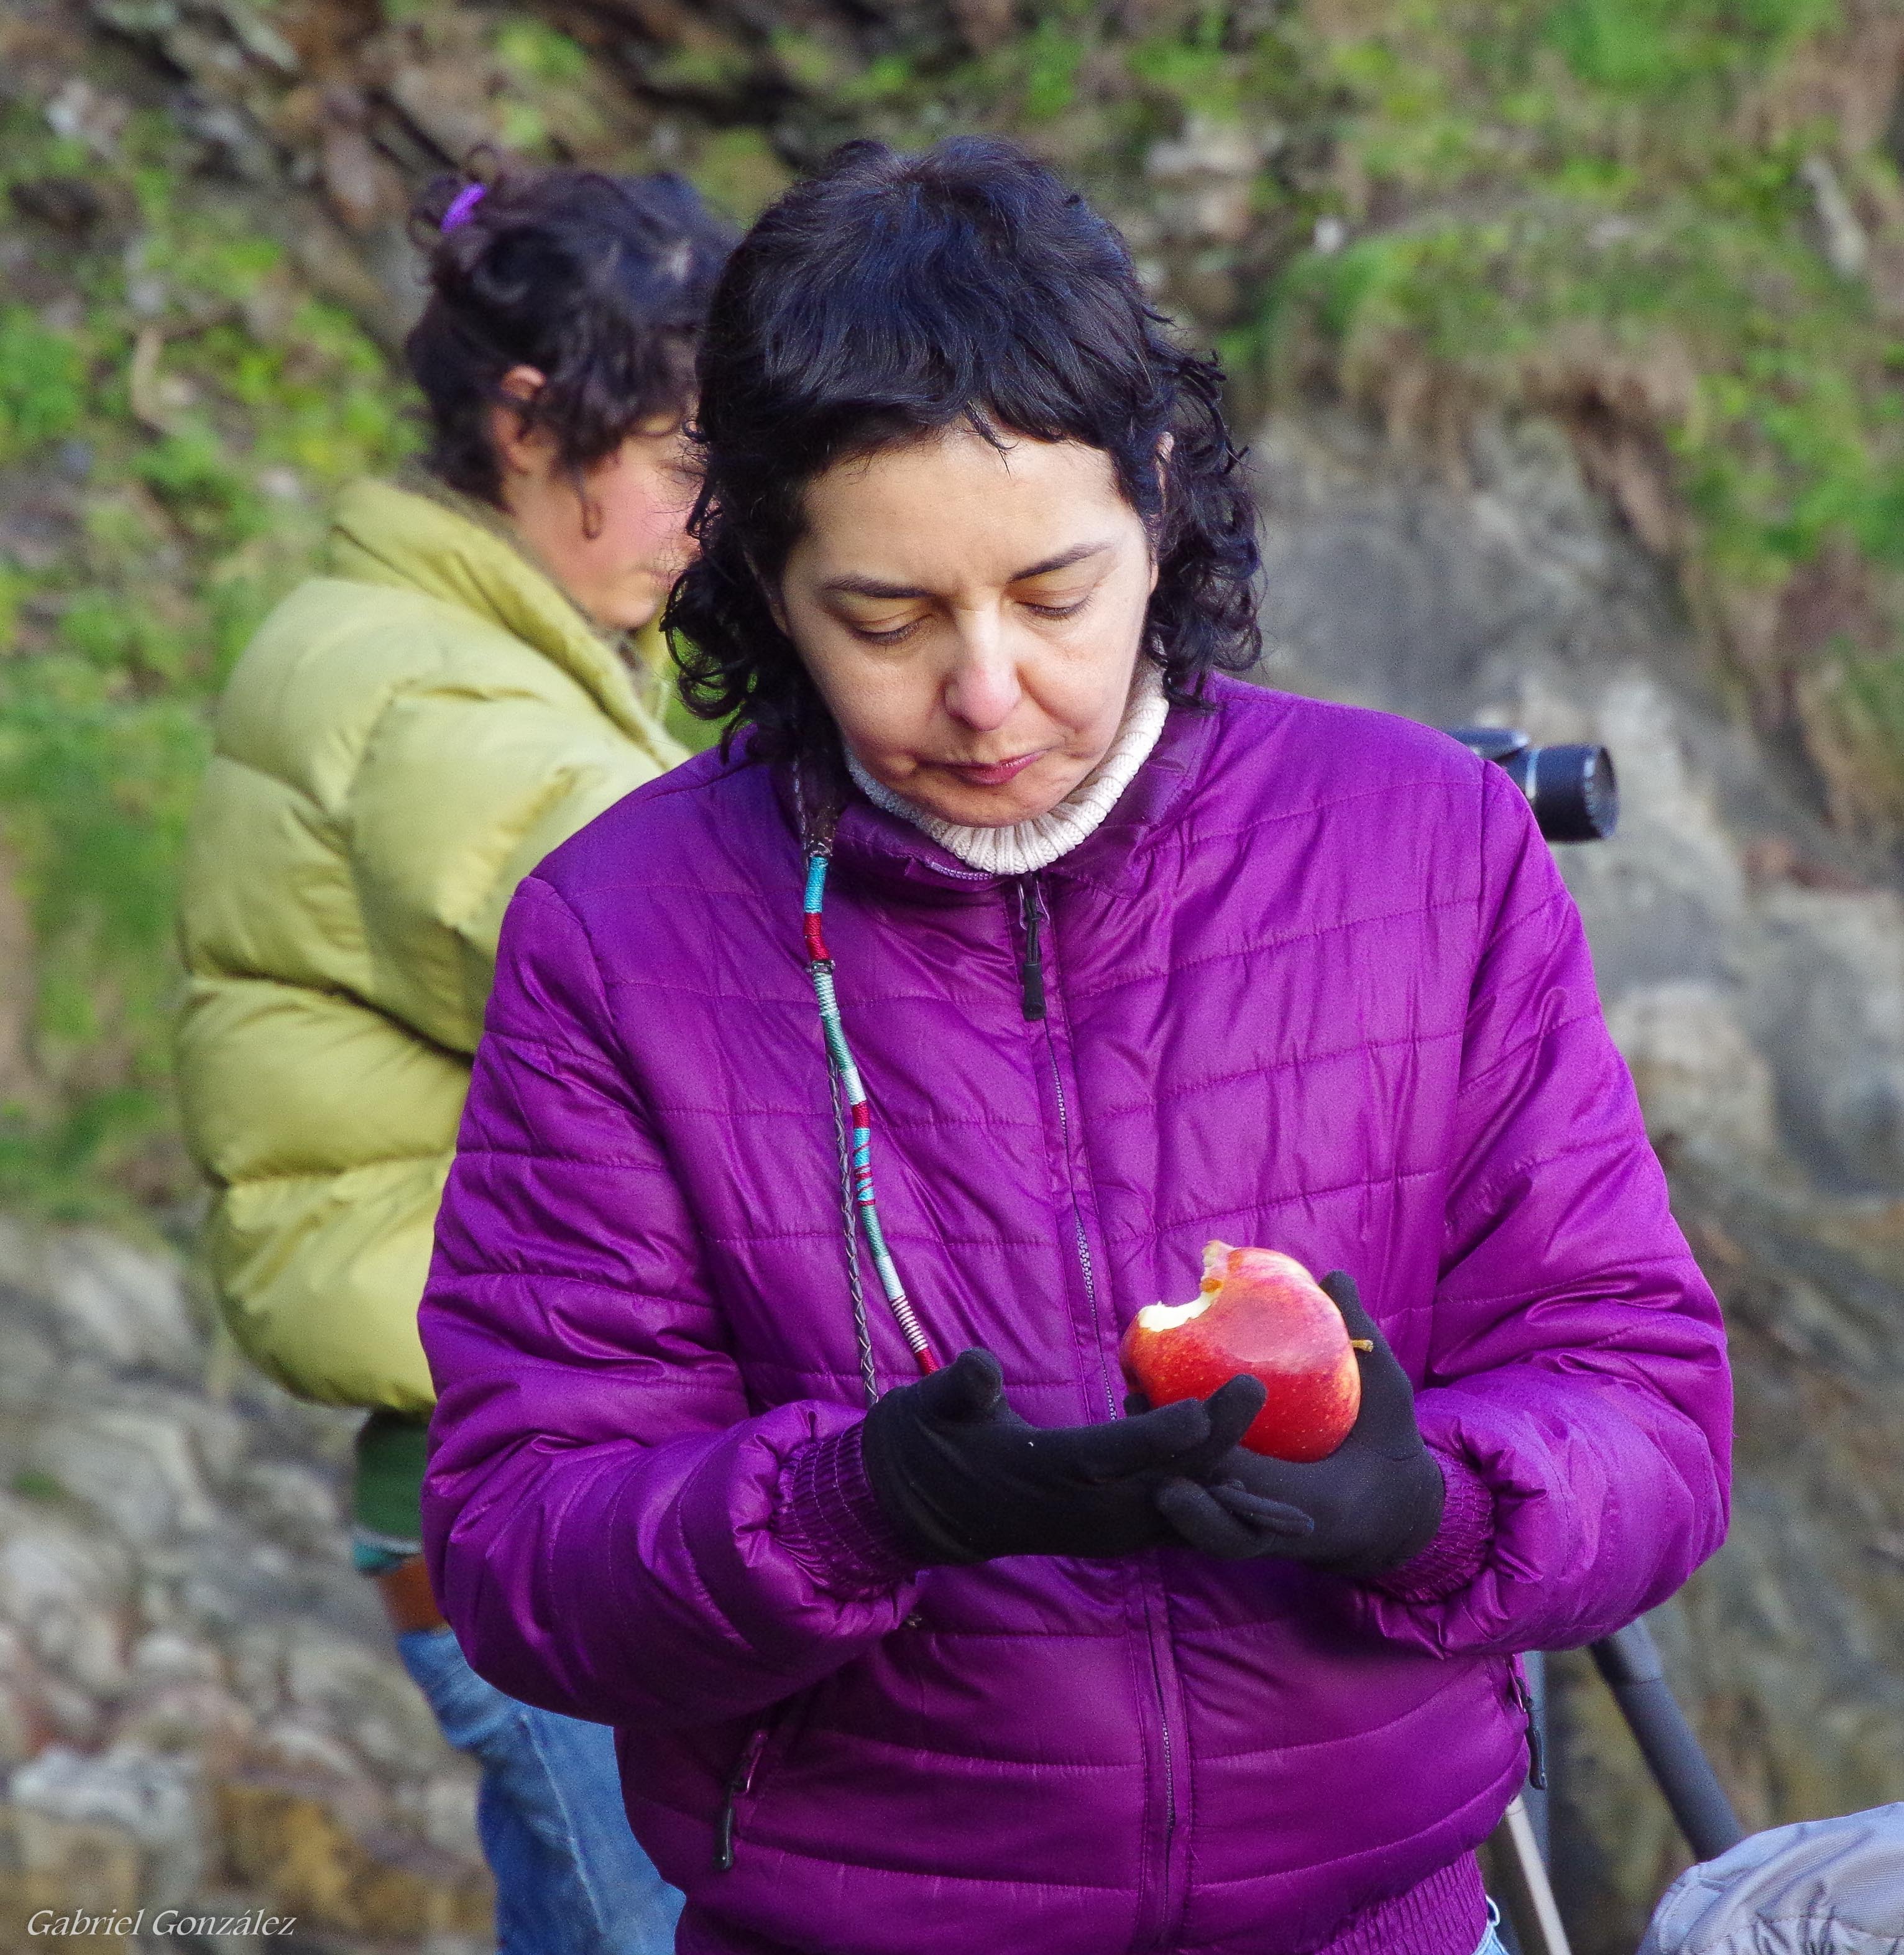
people, flower, gphoto, novellanaprincipadodeasturiasespa a